IBM 5250

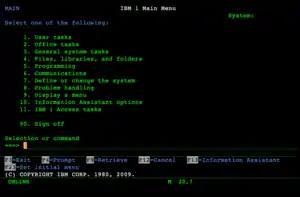
Main Menu of IBM i 7.1 on a TN5250 emulator

Telnet 5250, or TN5250 describes either the process of sending and receiving 5250 data streams using the telnet protocol or the software that emulates a 5250 class terminal communication via that process. TN5250 allows a 5250 terminal emulator to communicate over a TCP/IP network instead of an SNA network. Standard telnet clients cannot be used as a substitute for TN5250 clients, as they use a different data stream format.